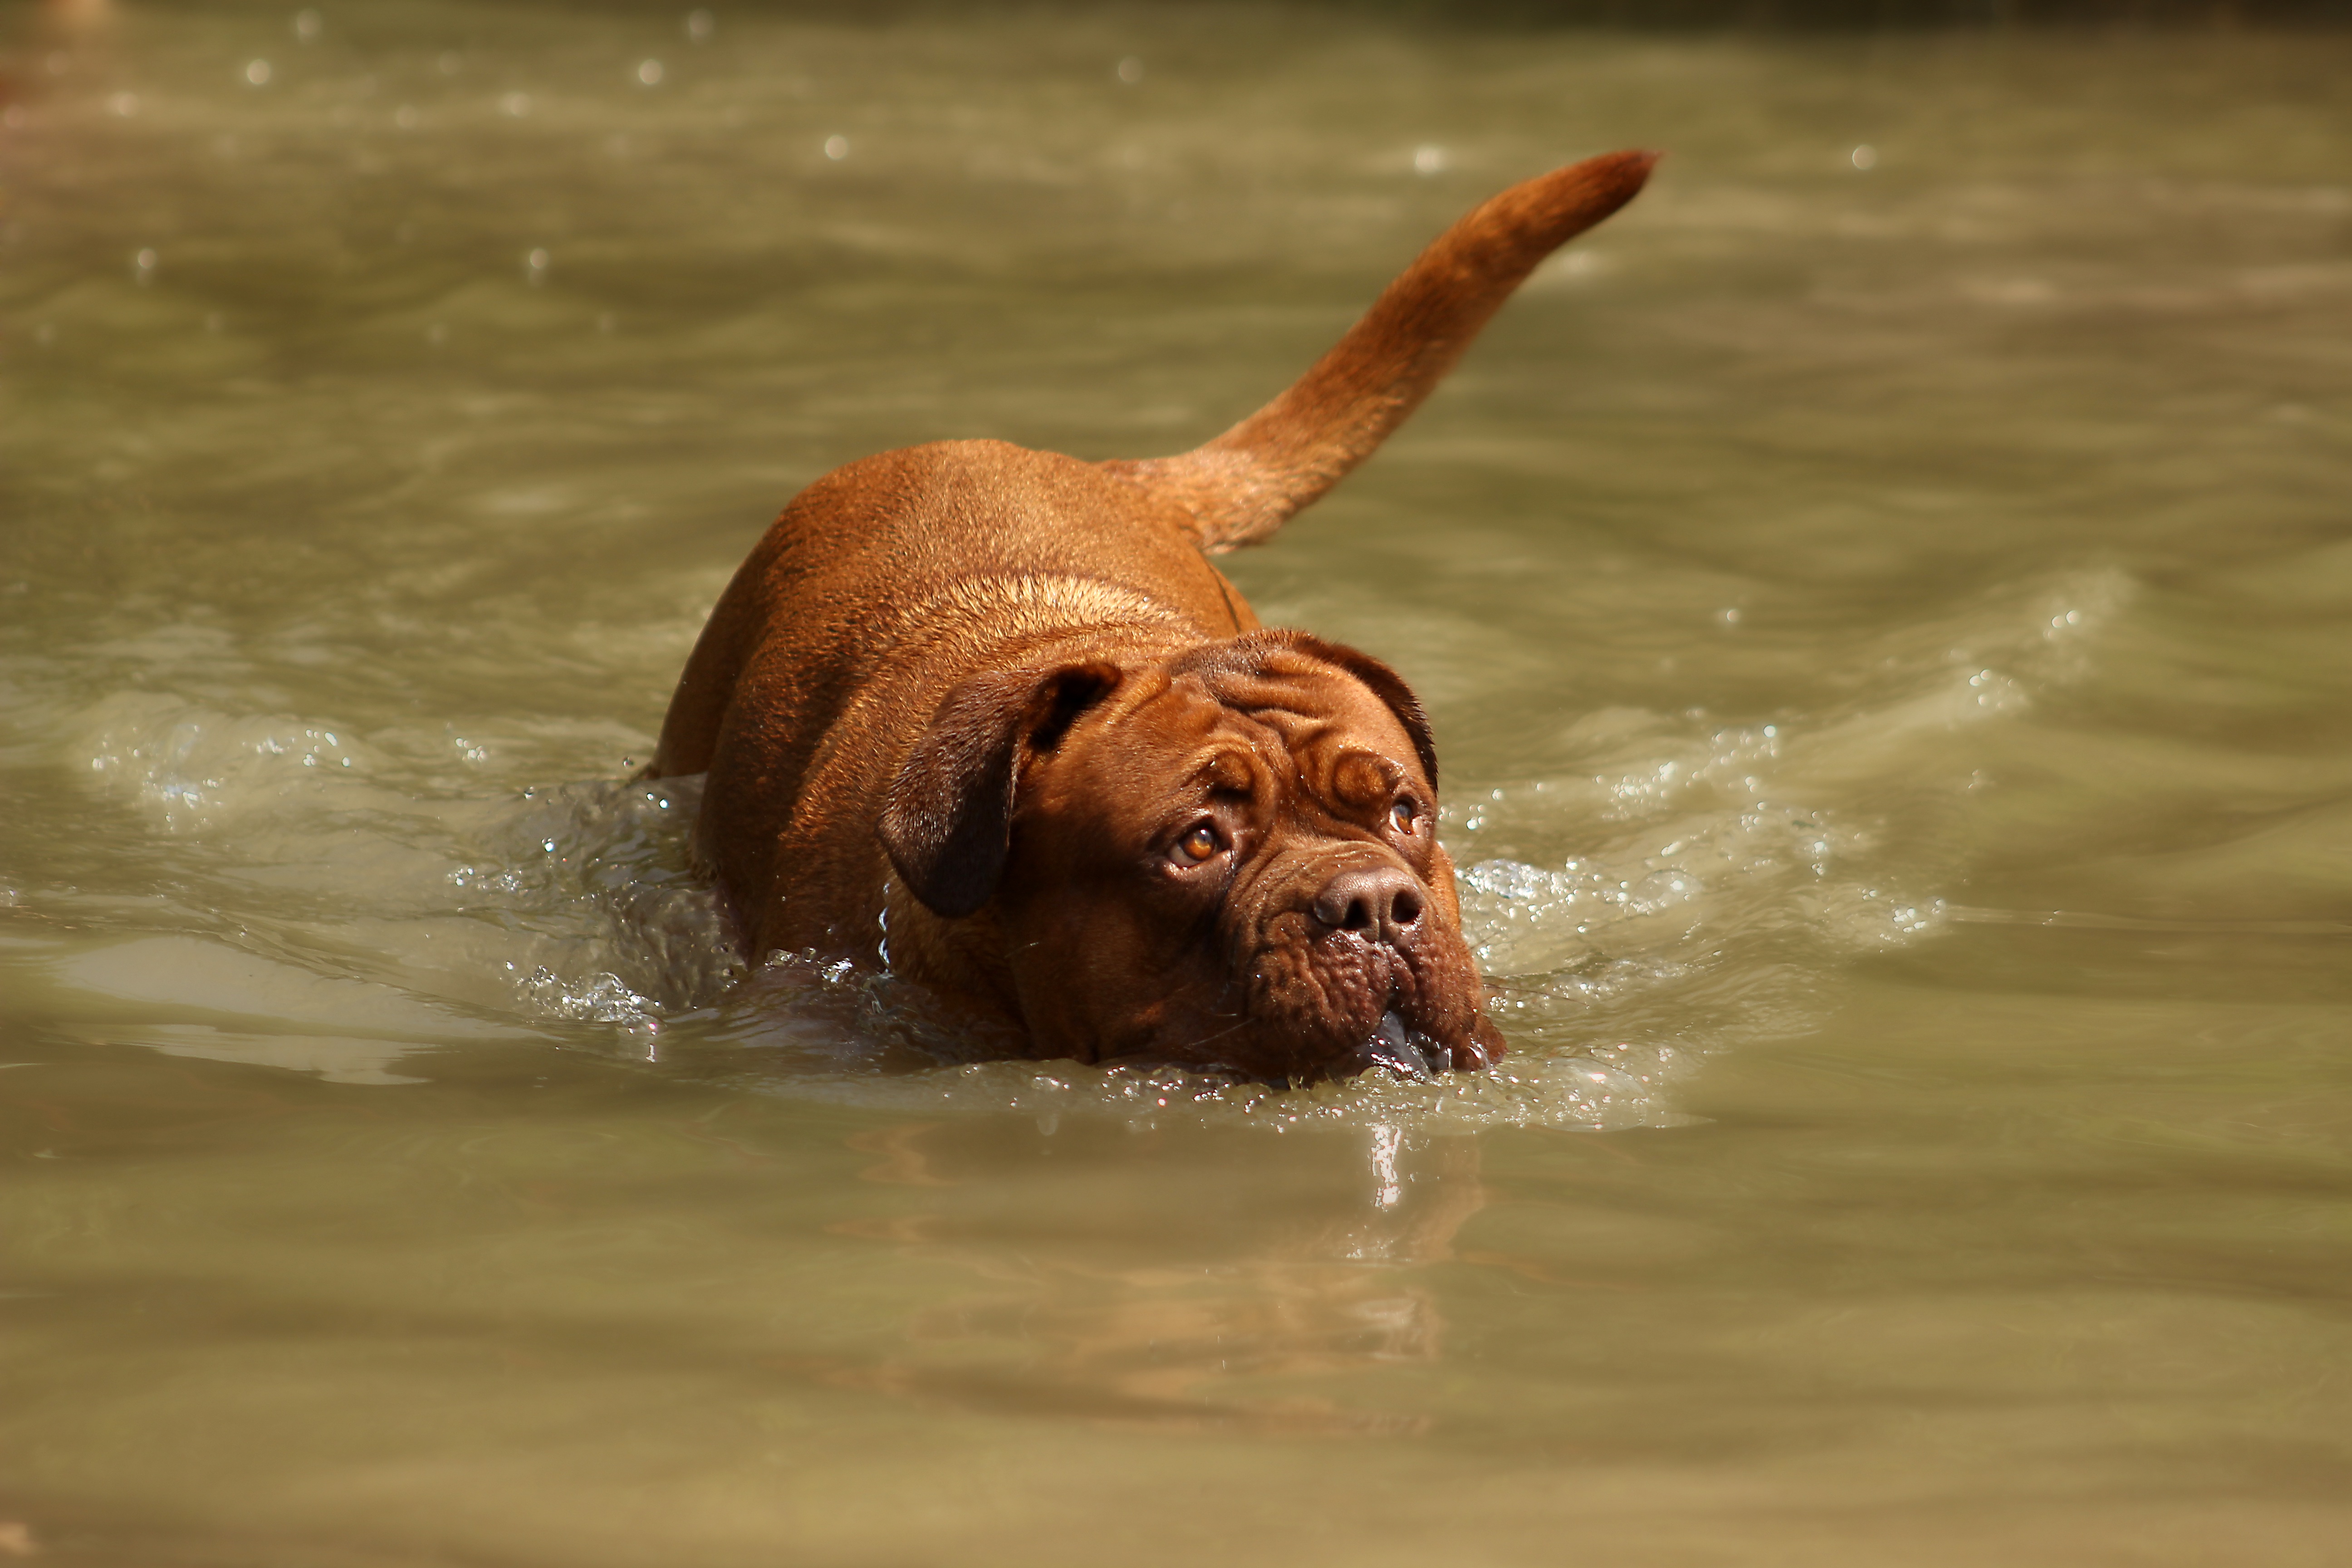
water, nature, white, seating, home, puppy, dog, animal, cute, pet, portrait, young, small, studio, brown, mammal, child, bulldog, thoroughbred, face, de, french, background, happy, lovely, newborn, vertebrate, labrador retriever, funny, bordeaux, big, nice, adorable, rare, vizsla, wrinkled, mastiffs, family tree, mastiff, are you looking for, dog like mammal